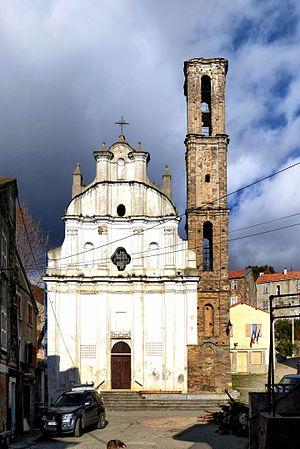
Piedicorte-di-Gaggio est une commune française située dans la circonscription départementale de la Haute-Corse et le territoire de la collectivité de Corse. Elle appartient à l'ancienne piève de Rogna dont elle était le chef-lieu.